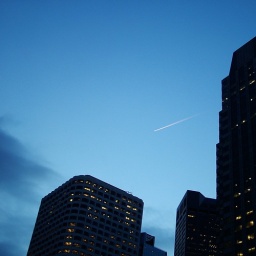
So high that it's in the sun light, a plane crosses the sky above us.